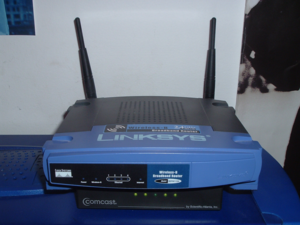
IEEE 802.11 est un ensemble de normes concernant les réseaux sans fil locaux. Il a été mis au point par le groupe de travail 11 du comité de normalisation LAN/MAN de l'IEEE. Le terme IEEE 802.11 est également utilisé pour désigner la norme d'origine 802.11, et qui est parfois appelée 802.11 legacy mode.